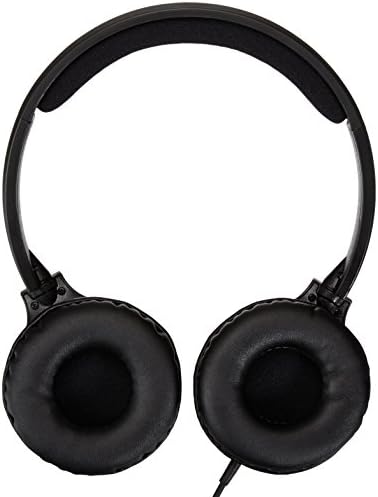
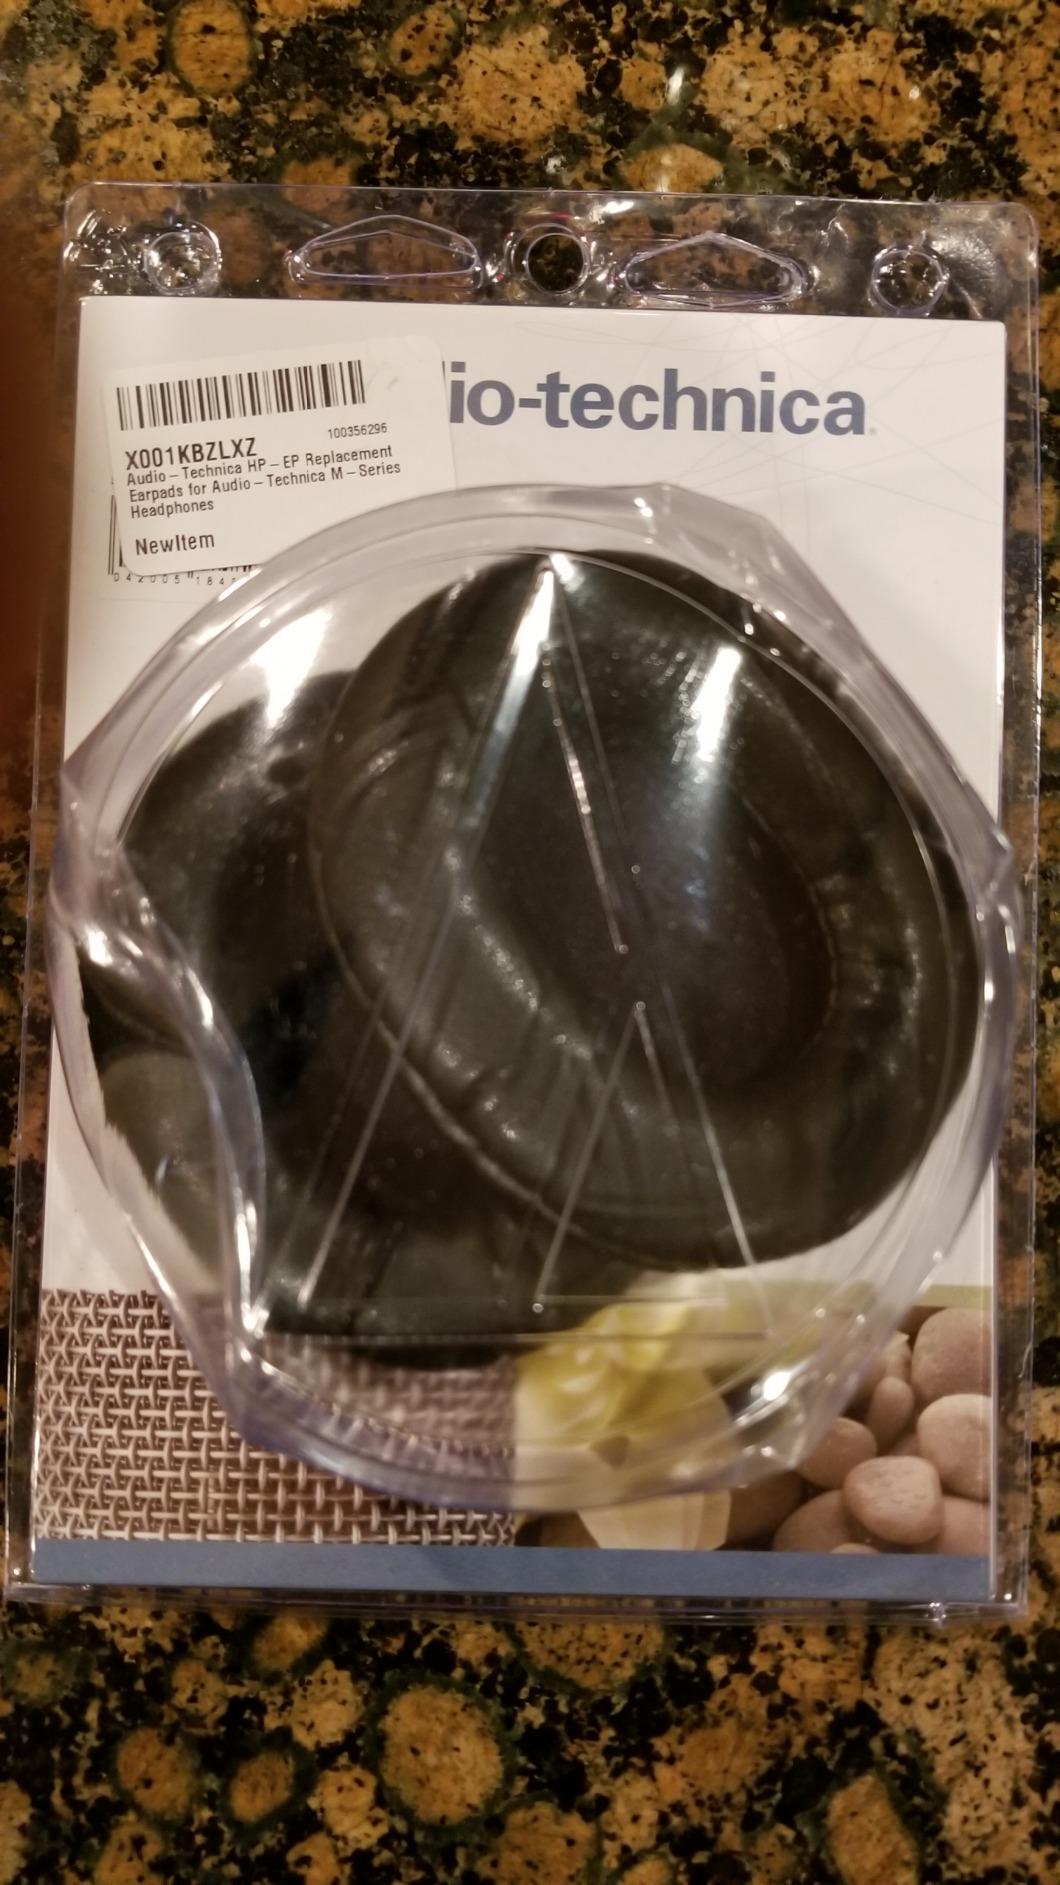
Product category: headphones
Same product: no